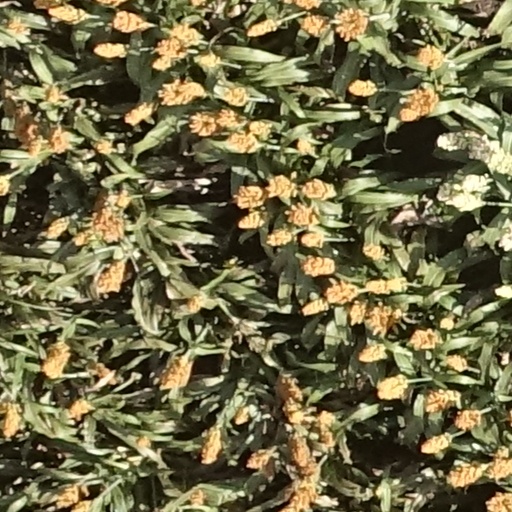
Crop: sorghum